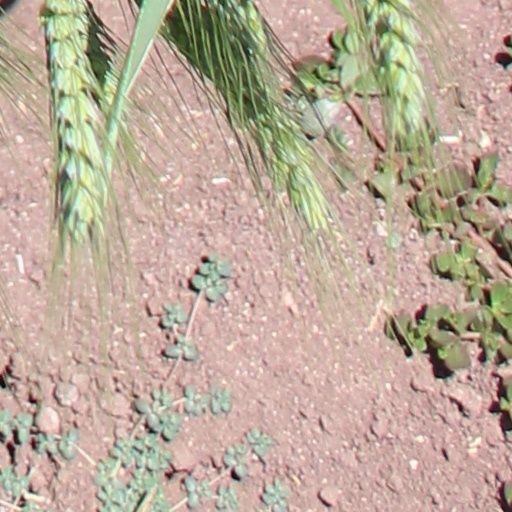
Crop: wheat